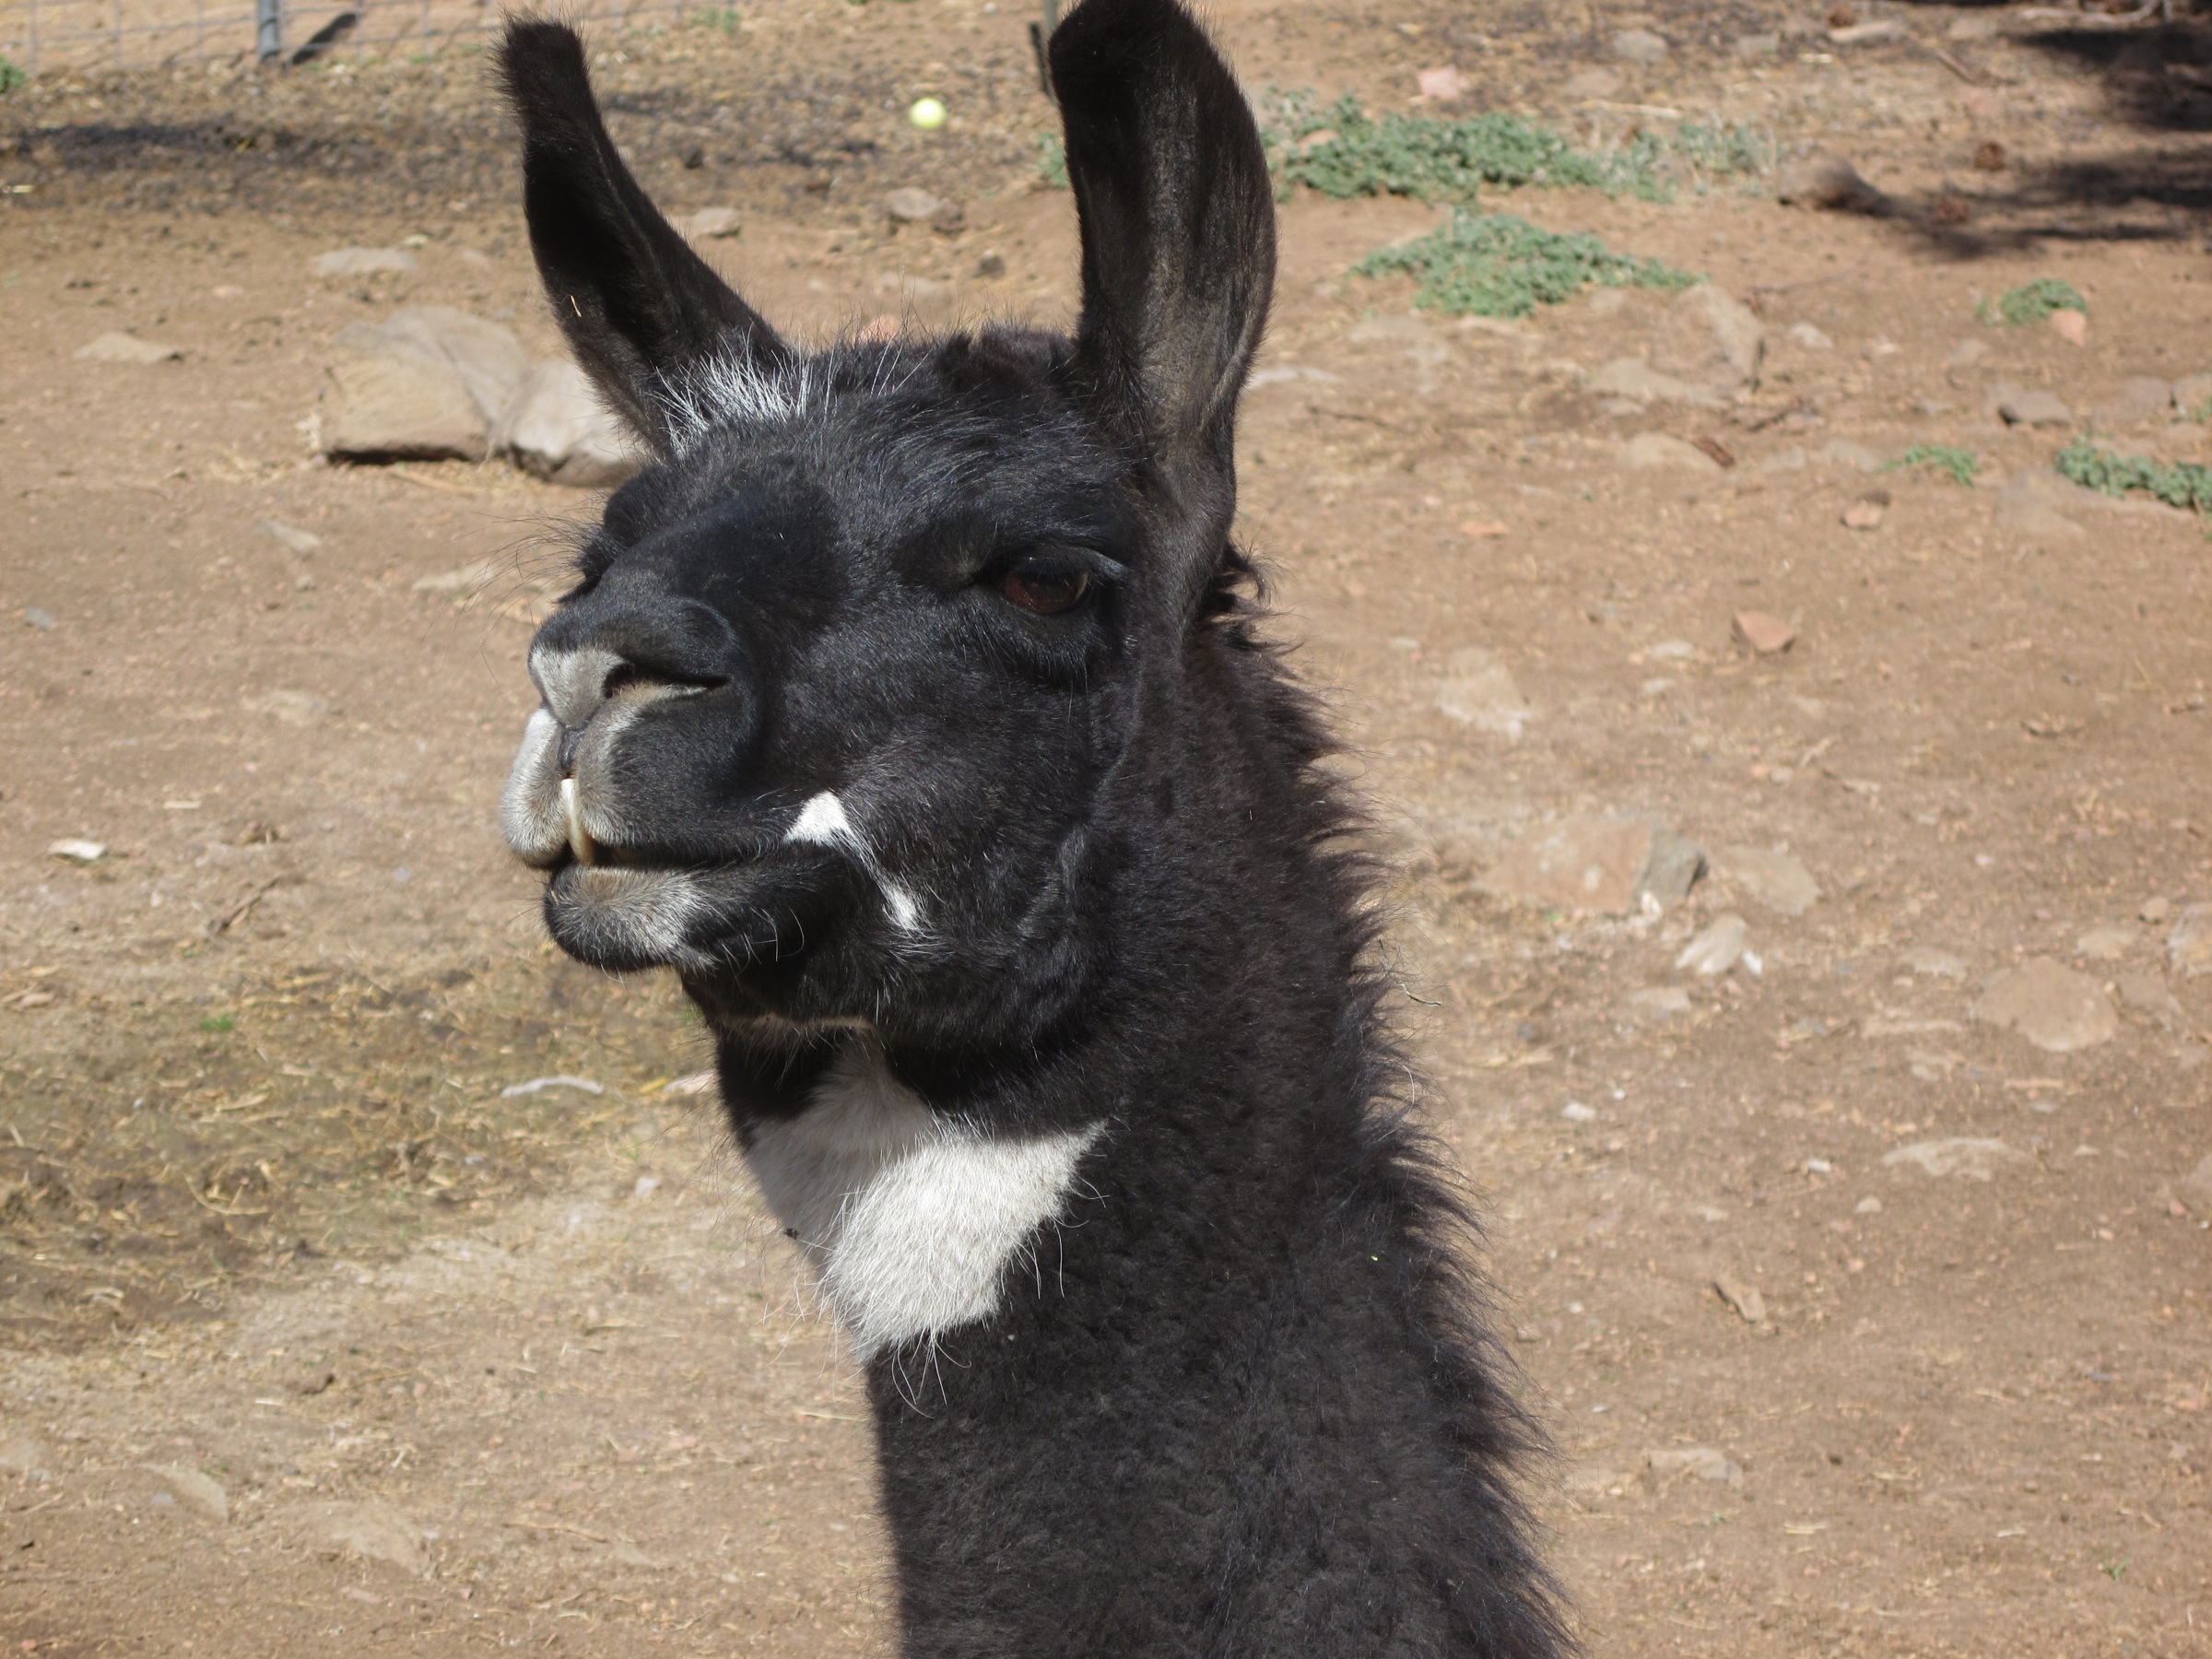
mammal, fauna, llama, alpaca, donkey, vertebrate, strawberryaz, pack animal, camel like mammal, horse like mammal, mustang horse